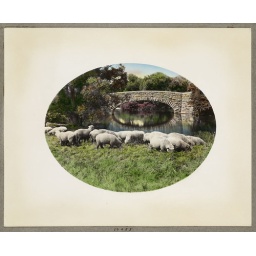
Franklin Park bridge with sheep in foreground